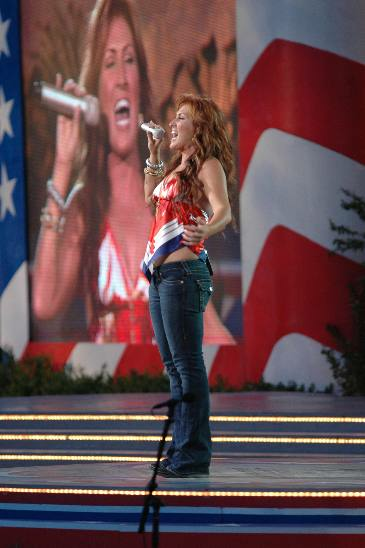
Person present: Yes